Eric Berry

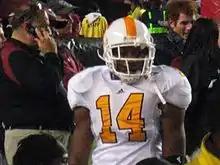
Berry in 2008 as a member of the Tennessee Volunteers.

For the year, Berry tied for the national lead in interceptions with seven and returned them for 265 yards and two touchdowns, breaking the record he set the year earlier. Combined with the yards he accumulated as a freshman, Berry set the all-time career SEC record for interception return yards with 487 yards, only 14 yards shy of the NCAA record for interception return yards, set by Terrell Buckley during his time at Florida State. He also finished the regular season with 72 tackles, six pass break-ups, and three sacks.